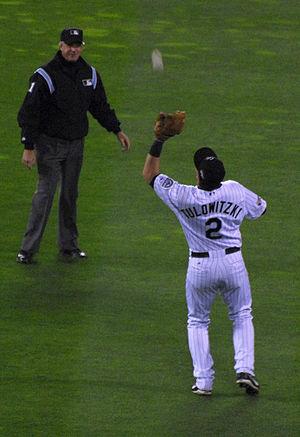
Troy Trever Tulowitzki est un joueur d'arrêt-court des Yankees de New York de la Ligue majeure de baseball.